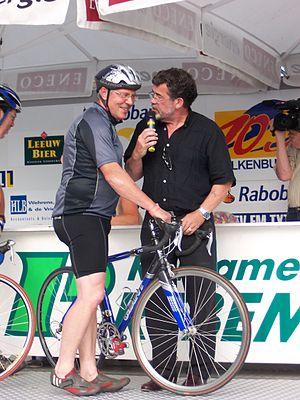
Jan Jozef Alfons Franciscus Krekels est un coureur cycliste professionnel néerlandais. Professionnel de 1969 à 1978, il a été champion olympique du contre-la-montre par équipes aux Jeux olympiques de 1968 à Mexico.